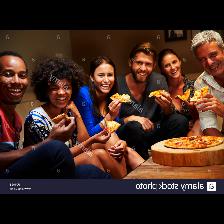
Label: Human